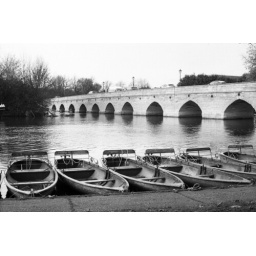
Old boats by the bridge